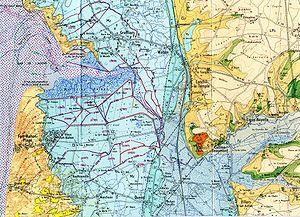
Carte 1984 du Brgm montrant les digues (royons) construites pour creer des renclotures (polders
Royon est une commune française située dans le département du Pas-de-Calais en région Hauts-de-France.
Fort-Mahon-Plage est une commune française située dans le département de la Somme, en région Hauts-de-France.
Dans le Marquenterre et les baies de Somme, Authie et Canche, les royons sont des digues construites pour gagner des terres sur la mer. Ces digues étaient aussi appelées alors relais de mer, enclôtures, ou renclôtures.
Le Royon est un ruisseau drainant l'étang de Royon, qui passe à Les Salles après le village du Piolard, se jette dans l'Anzon qui se jette dans le Lignon à Boën, qui se jette dans la Loire à Poncins.
Un polder, est une étendue artificielle de terre gagnée sur l'eau, le plus souvent dont le niveau est inférieur à celui de la mer, à partir de marais, estuaires, lacs ou des zones littorales.